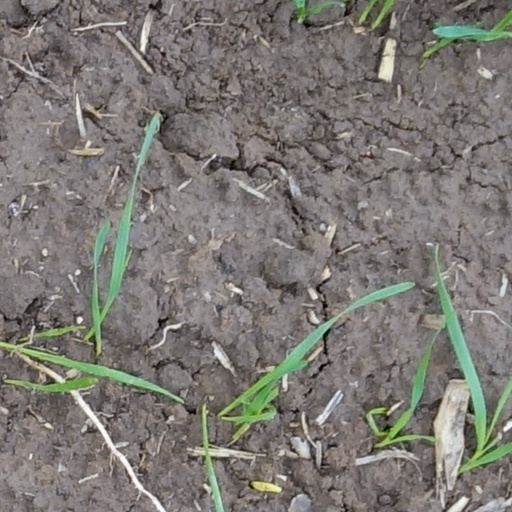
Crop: wheat